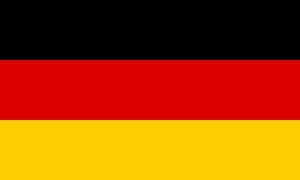
Cet article recense les timbres de Tunisie émis en 2007 par la Poste tunisienne.
L'histoire de l'Allemagne est complexe et varie selon les limites géographiques et historiques dans lesquelles on considère le territoire et l'ethnogenèse du peuple allemand.
Les coalitions gouvernementales en Allemagne rassemblent des partis politiques soit au niveau fédéral, soit au niveau d’un Land. Elles sont généralement désignées par référence aux couleurs qui symbolisent les grands partis.
Le drapeau de l'Allemagne est le drapeau civil, le drapeau d'État et le pavillon marchand de la république fédérale d'Allemagne. C'est un drapeau tricolore composé de trois bandes horizontales égales aux couleurs nationales de l'Allemagne : noir, rouge et or.
Une coalition noire-rouge-jaune ou coalition allemande est un type de coalition gouvernementale en Allemagne.
Le Guatemala compte environ 4 000 immigrés d'Allemagne, principalement à Guatemala City et le département d'Alta Verapaz.